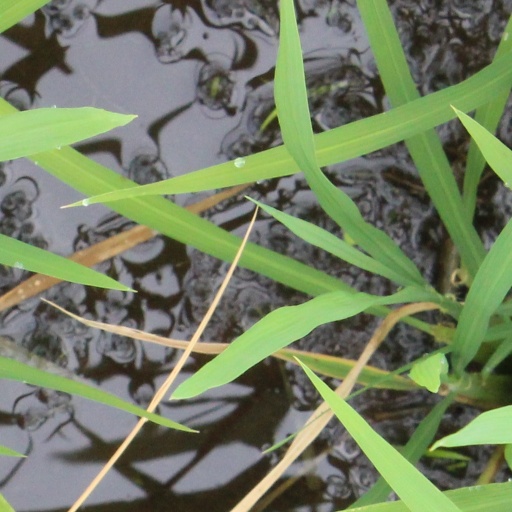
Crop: rice